Shack–Hartmann wavefront sensor

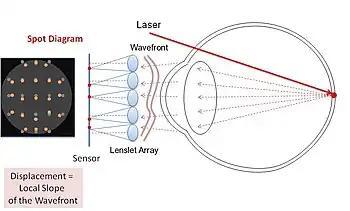
Shack–Hartmann system in clinical optics: Laser creates a virtual light source in the retina. The lenslet array creates spots in the sensor according to the wavefront coming out of the eye.

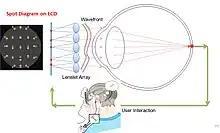
Inverse of the Shack–Hartmann system in clinical optics: A set of patterns is displayed on the screen, the user aligns/overlaps them in a single image pressing buttons.

A Shack–Hartmann (or Hartmann–Shack) wavefront sensor (SHWFS) is an optical instrument used for characterizing an imaging system. It is a wavefront sensor commonly used in adaptive optics systems. It consists of an array of lenses (called lenslets) of the same focal length. Each is focused onto a photon sensor (typically a CCD array or CMOS array or quad-cell). If the sensor is placed at the geometric focal plane of the lenslet, and is uniformly illuminated, then, the integrated gradient of the wavefront across the lenslet is proportional to the displacement of the centroid. Consequently, any phase aberration can be approximated by a set of discrete tilts. By sampling the wavefront with an array of lenslets, all of these local tilts can be measured and the whole wavefront reconstructed. Since only tilts are measured the Shack–Hartmann cannot detect discontinuous steps in the wavefront.